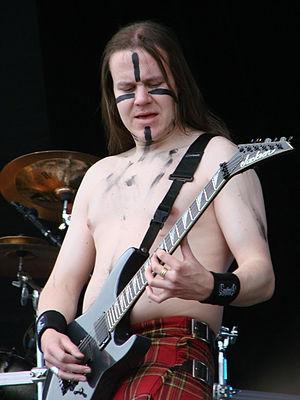
Ensiferum au Hellfest 2010, à Clisson, le 20 Juin 2010
Markus Toivonen est le membre fondateur du groupe finlandais de Viking/folk metal Ensiferum.